Clinton Romesha

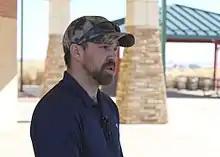
Romesha at the Wilderness Dining Facility, on Fort Carson, in January 2015.

In the days following the award, Romesha was recognized in a number of other events. He was inducted into The Pentagon's "Hall of Heroes" on February 12, and traveled to New York City on February 17 to visit with the cast of "" on Broadway, hosted by the USO. He was recognized by Governor of North Dakota Jack Dalrymple in an event at the North Dakota State Capitol on February 21, 2013. On March 2, Romesha spoke at the military ball of the ROTC program at University of North Dakota. Since then Romesha keeps the Medal of Honor on him. It has some tarnish and wrinkles on it from being carried everywhere, shown to and handled by many.